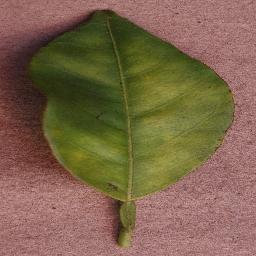
Label: Orange___Haunglongbing_(Citrus_greening)